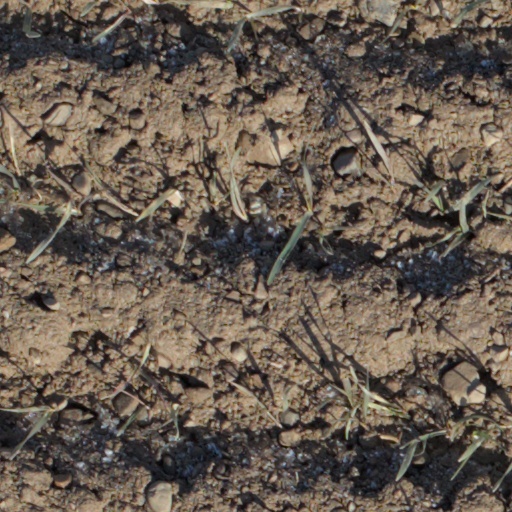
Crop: wheat